WV22

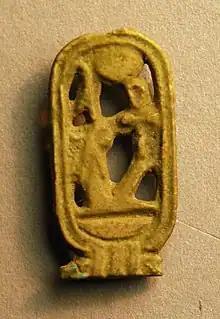
Cartouche of Amenhotep II found in WV22 by the Carnarvon/Carter expedition of 1915

The king's canopic shrine was protected by a gilded shrine with figures of four protective goddesses, as wooden fragments of a head wearing the "khat"-headdress attest; this head is the same scale as the figures on Tutankhamun's canopic shrine. Fragments of the calcite canopic chest reveal winged goddesses stood astride each corner, and the stoppers took the shape of the king's head wearing a "nemes"-headdress.